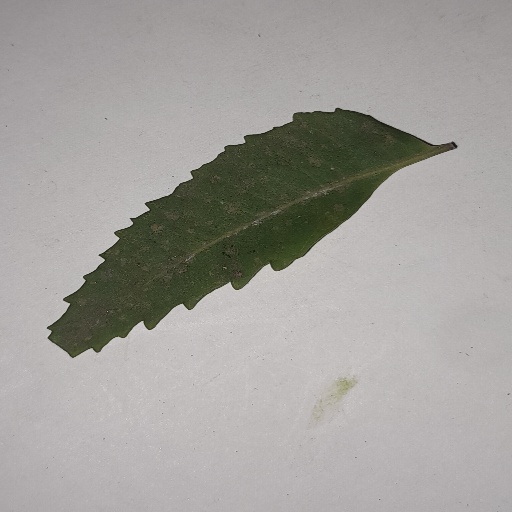
Species: Neem
Leaf condition: Powdery Mildew